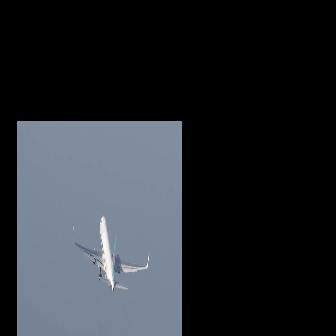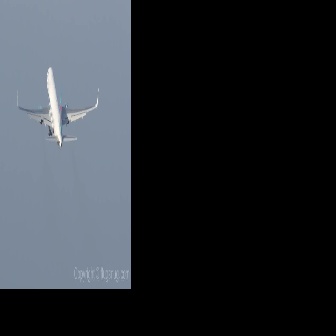
  Please identify the target specified by the bounding box [72,214,149,292] in the first image and locate it in the second image. Return the coordinates in [x_min,y_min,x_max,y_max] format.
Answer: [16,65,99,147]